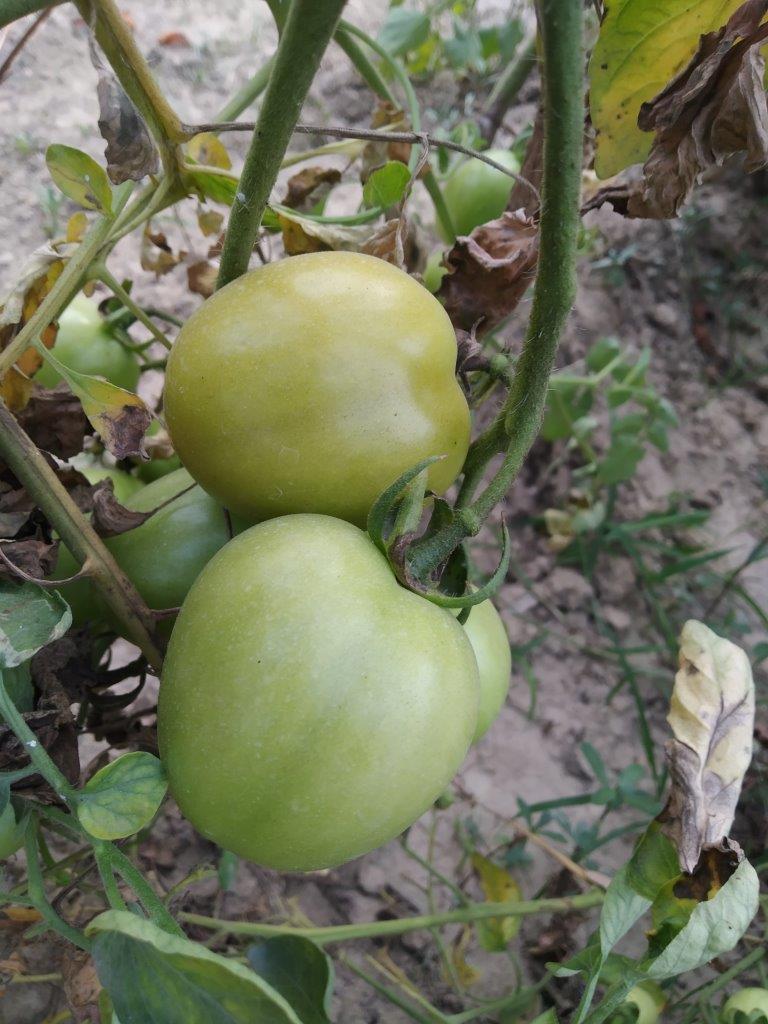
Maturity: Immature